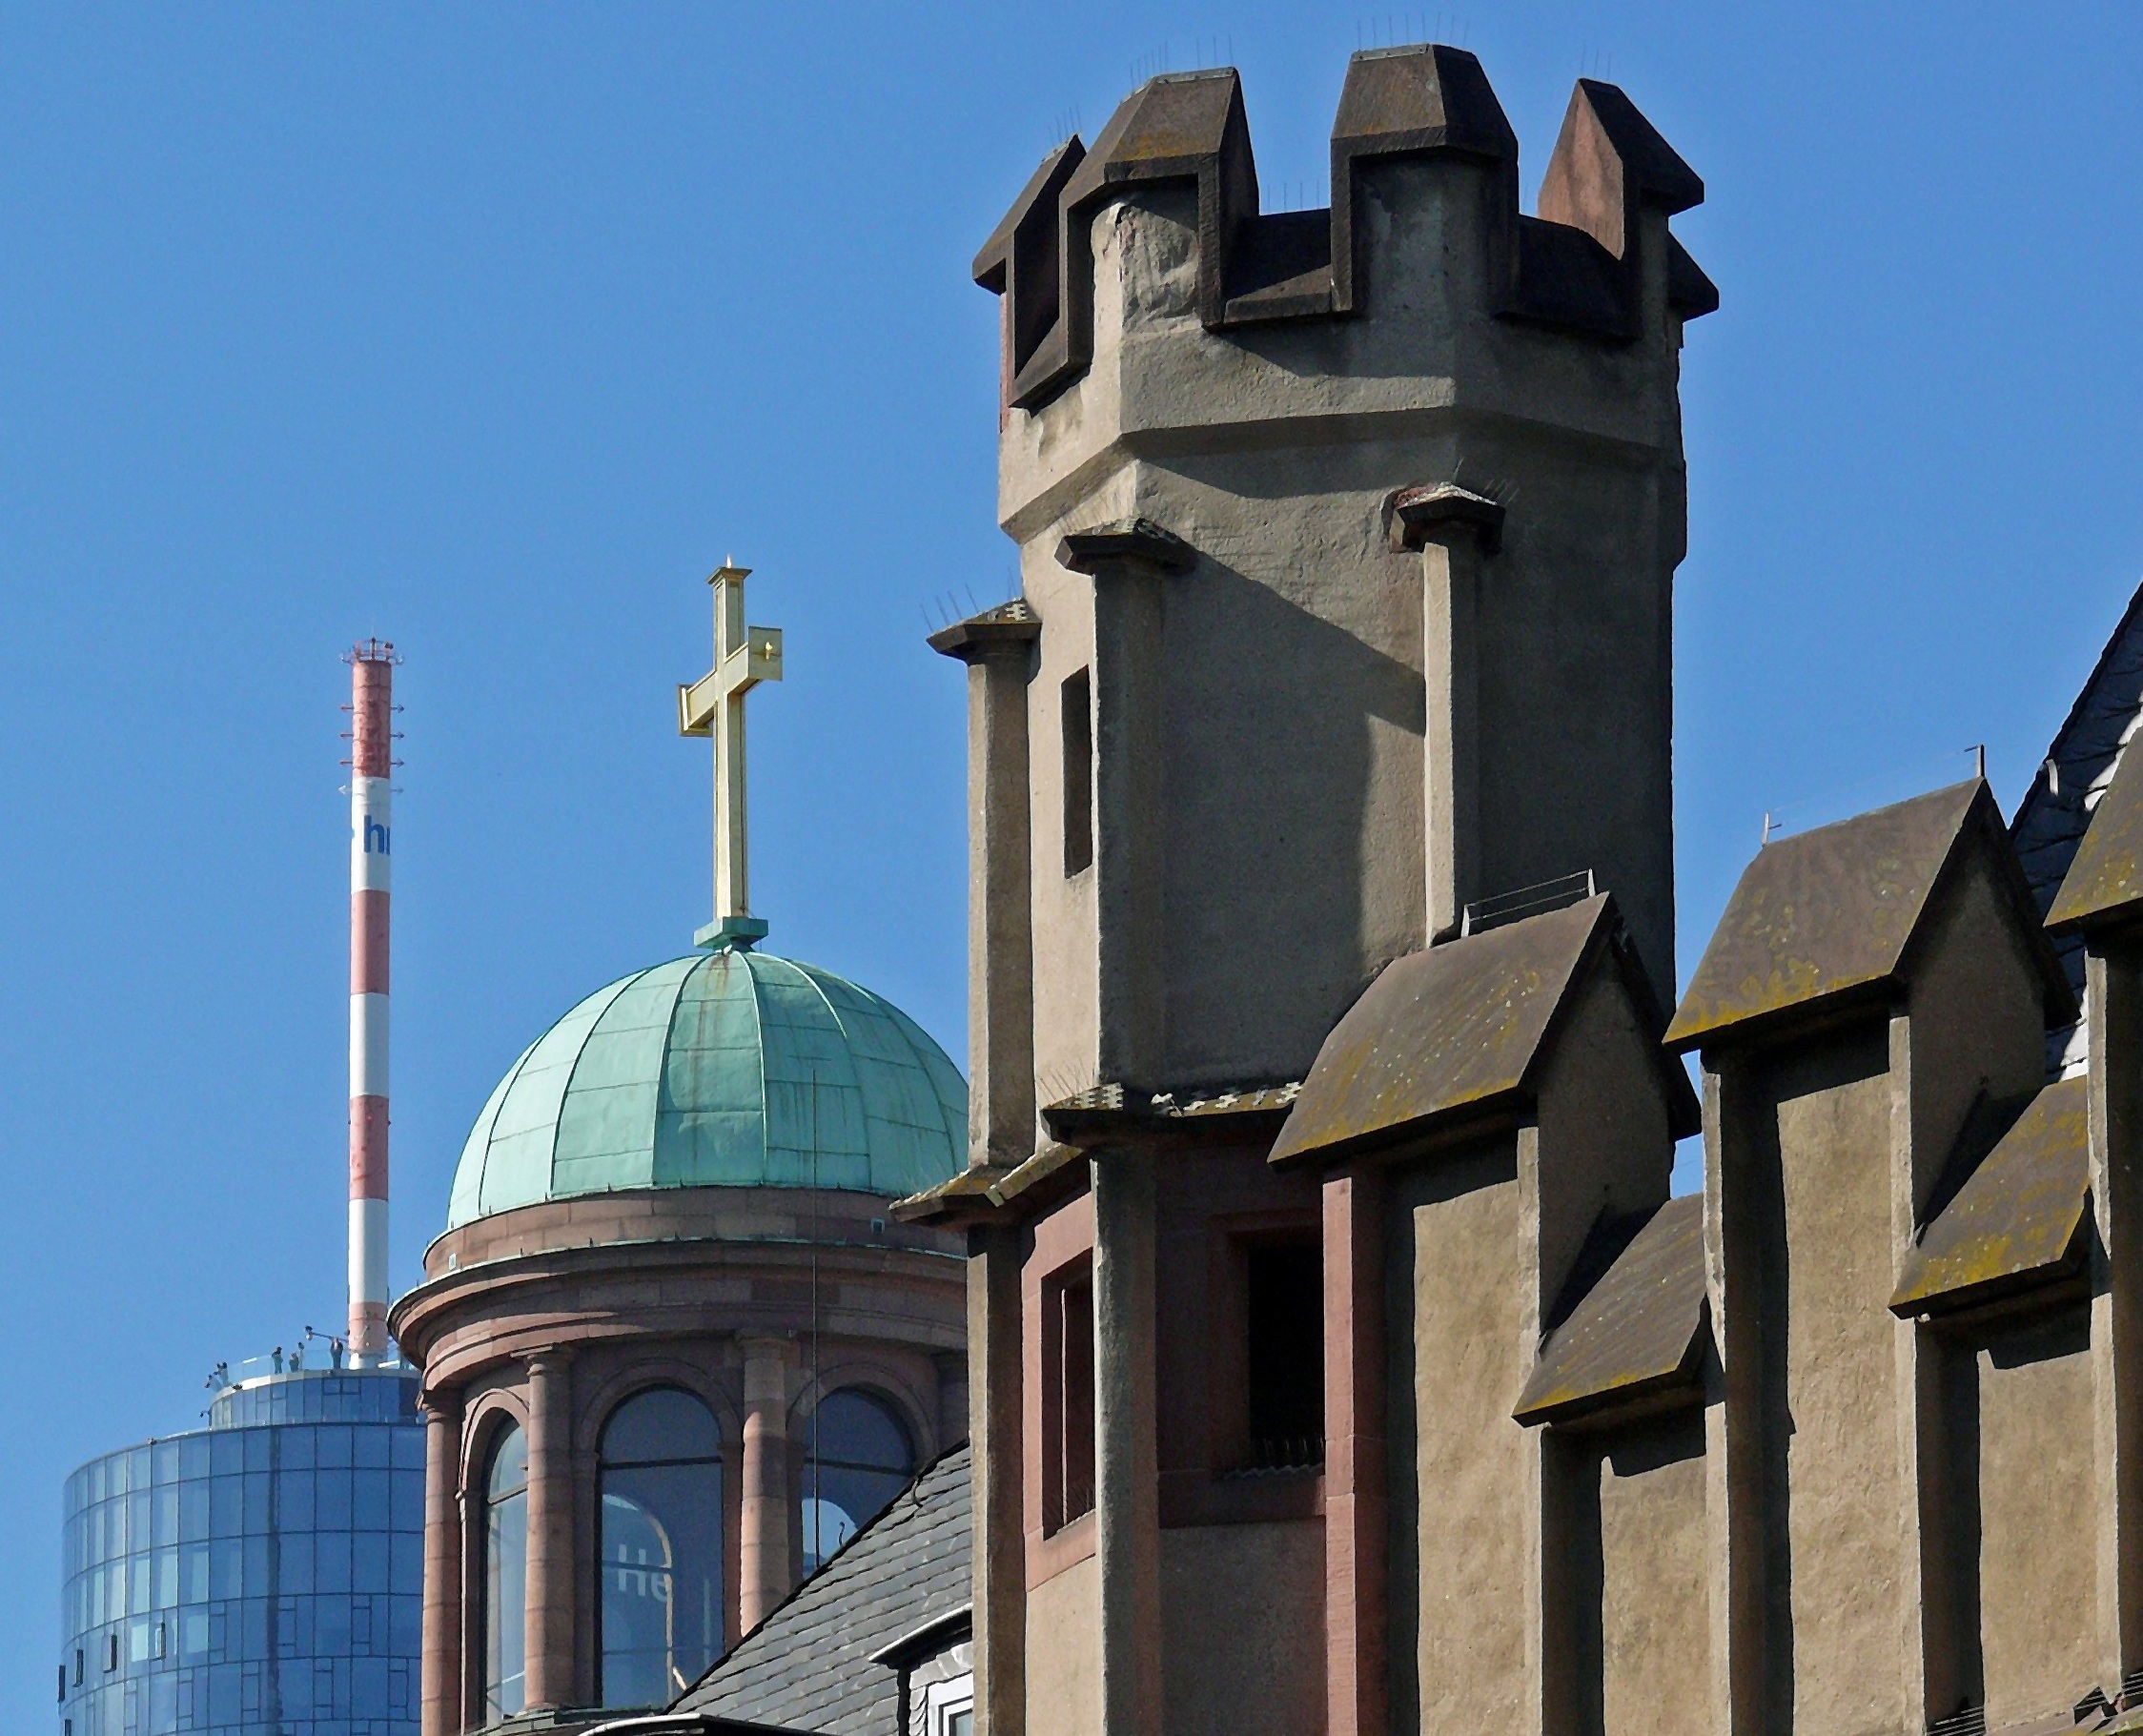
architecture, town, building, city, skyscraper, downtown, tower, landmark, facade, blue, church, place of worship, bell tower, old town, spire, steeple, germany, frankfurt, historic old town, ffm